Zavratnica

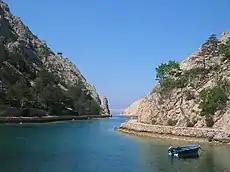
View of Zavratnica inlet, near Jablanac, in the northern Adriatic coast of Croatia

Zavratnica is a long narrow inlet located at the foot of the Velebit Mountains, in the northern part of the Adriatic Sea, south of Jablanac, Croatia. Regarded as one of the major tourist attractions of the northern coastal area because of its beauty, Zavratnica was designated a protected landscape in 1964.